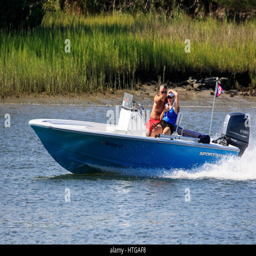
small private boat on a river